Queslett

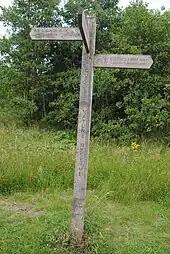
A fingerpost at Queslett Nature Reserve, in July 2020

The area was in Staffordshire, until part was absorbed into Birmingham, then in Warwickshire, in 1928; the Aldridge side became part of Walsall Metropolitan Borough in 1974, when Walsall and Birmingham also became part of the West Midlands county.